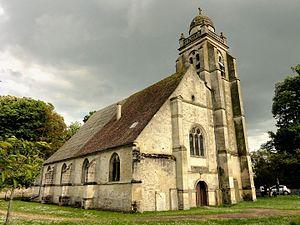
Vue depuis le nord-ouest.
L'église de la Trinité est une église catholique paroissiale située à La Chapelle-en-Serval, en France. La paroisse est érigée en 1246, et remplace celle du village disparu de Géni, qui est réunie à la paroisse voisine d'Orry-la-Ville. L'église actuelle est issue de la reconstruction après la Guerre de Cent Ans et affiche le style gothique flamboyant. Dans un premier temps, pendant la première moitié du XVIᵉ siècle, seulement la dernière travée et l'abside sont construites, et la nef de la précédente église ou chapelle continue de servir. Le reste de l'église est bâtie quelque temps après. Son architecture est d'une grande banalité, et quelque peu répétitive ; il n'y a aucun élément qui témoigne d'une certaine recherche stylistique. Sous cet aspect, l'église de la Trinité est représentative des églises rurales de la période gothique tardive, même si les exigences esthétiques sont généralement plus élevées dans la région. Le clocher est plus récent, et appartient à la fin de la Renaissance ; c'est une réplique de la tour méridionale de l'église Saint-Pierre de Senlis. Les voûtes des premières travées de la nef sont probablement ajoutées après coup, en 1685.